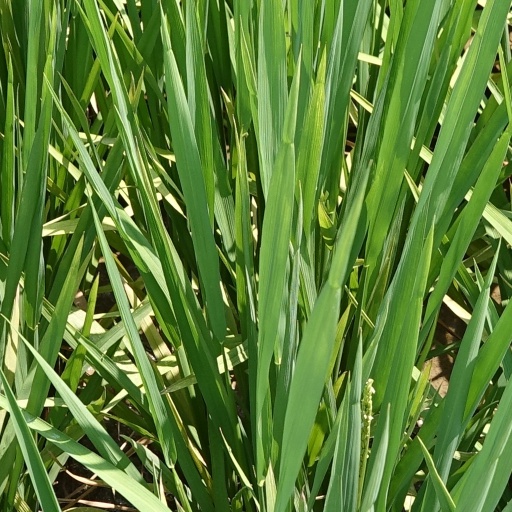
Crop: rice